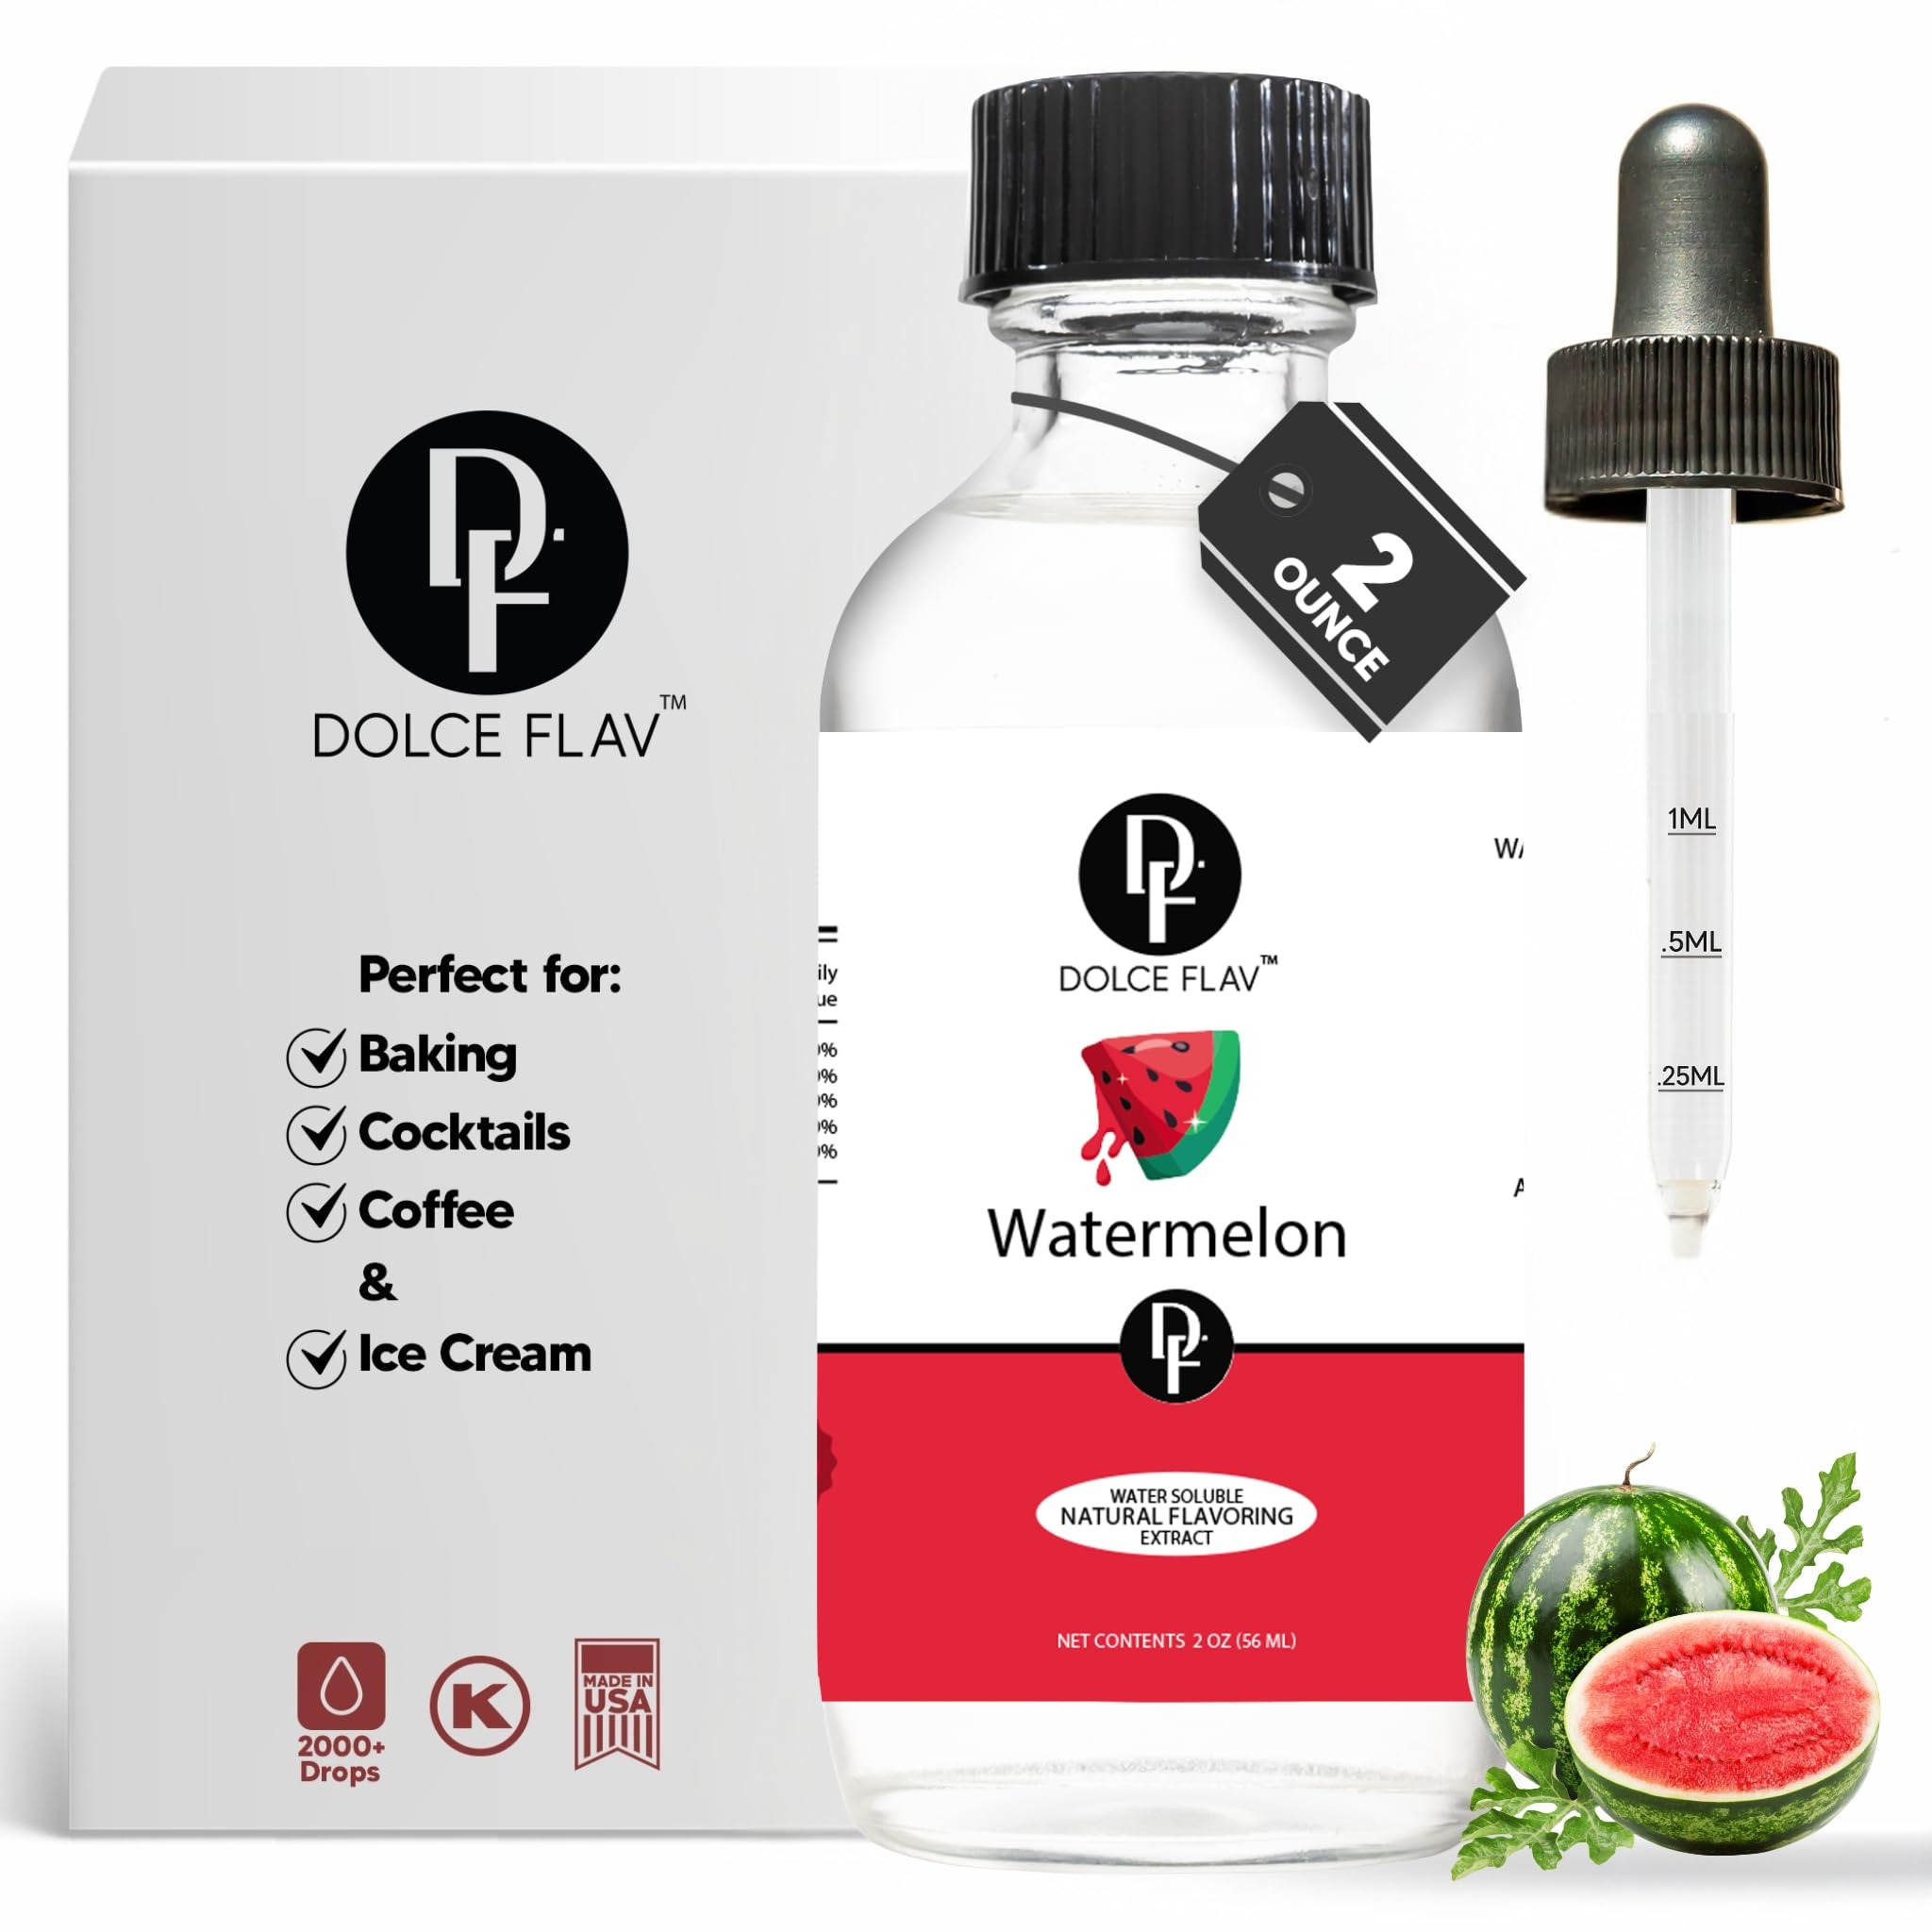
Item Name: Dolce Flav Natural Watermelon Extract 2 oz – Kosher, Sugar-Free, Concentrated Juicy Watermelon Flavoring for Candy, Drinks & Frostings, Includes Measured Dropper
Bullet Point 1: Add Some Flavorful Fun to Your Baking: Enhance your recipes with Dolce Flav's water-based, unsweetened natural watermelon flavoring extract. Add an extra-special oomph to your everyday products, making your day better and brighter.
Bullet Point 2: High-Quality Formula with Easy-to-Use Dropper: Crafted with the precision of a master chemist and the dedication of a chef, our natural watermelon concentrate truly transforms the sensory experience for any recipe. It includes a convenient dropper that makes it easy to control the intensity of the flavor and aroma.
Bullet Point 3: A Healthier Option for Your Sweet Tooth: This natural watermelon extract is a healthy water-based enhancer that contains ZERO calories, sugar, alcohol, or other additives. It is a safe alternative that allows you to enjoy the authentic taste of watermelon without compromising your fitness and weight.
Bullet Point 4: Highly Heat-Stable Enduring Flavor: Our natural watermelon essence is highly concentrated, so a little goes a long way. This is a highly heat-stable flavor that maintains the desired taste and aroma even after processing.
Bullet Point 5: Versatile and Multi-Purpose: Our natural watermelon flavoring is suitable for use in both food and non-food products or even to mask unpleasant flavors and odors. Add it to everything, from baking and beverages to soaps and scrubs, creating a watermelon-scented world around you.
Bullet Point 6: Suggested Use for Yogurt, Smoothies, Ice Pops, Sauces, Syrups & Gelatin Desserts: Add 4 to 6 drops per 8 ounces (1 cup) of your recipe.
Bullet Point 7: Suggested Use for Frosting and Icing: Add 1 teaspoon (5 milliliters) per 16 ounces (1 pound) of frosting or icing.
Bullet Point 8: Suggested Use for Ice Cream: Add 1 teaspoon (5 milliliters) per 1.5 gallons (24 cups) of ice cream mix. For smaller batches: Add 1/4 teaspoon per half-gallon (8 cups) of ice cream mix.
Bullet Point 9: Suggested Use for Beverages: Water, Tea, Coffee, Cocktails, Mocktails, and More - Add 4 to 6 drops per 8 ounces (1 cup) of your beverage.
Bullet Point 10: Suggested Use for Baking: Cupcakes, Muffins, Cookies, Brownies & Pies - Add 1 teaspoon (5 milliliters) per 4 cups of batter or dough.
Product Description: Experience the Refreshing Delight of Dolce Foglia's Natural Watermelon Flavoring Extract! Indulge in the sweet, refreshing taste of watermelon with Dolce Foglia's Natural Watermelon Flavoring Extract. Our carefully crafted formula captures the juicy essence of this summertime favorite, allowing you to add a fun and unexpected twist to your special recipes. Whether you're baking in the kitchen or mixing up cocktails with friends, our edible flavoring extract is the perfect addition to your culinary arsenal. Expertly Developed: Our watermelon water flavoring is developed by expert chemists with years of working experience. We brought together the precision of a master chemist and the dedication of a chef to ensure a high-quality flavor. Flavors Add Spice to Life: Unleash your inner chef with a burst of flavor and authentic watermelon taste in your creations with our food flavoring for baking. With this water syrup flavoring, you can enjoy and add more variety and fun to your life. Long Shelf Life: Our cake flavoring extract for baking has a long shelf life, meaning you can enjoy the refreshing taste of watermelon whenever you want. Also, its compact size makes it easy to store in your pantry or kitchen cabinet. Dolce Foglia's extracts and flavorings for baking are perfect for anyone who loves to experiment with new and exciting flavors in the kitchen. Get ready to discover the magic of watermelon in a whole new way with our sugar-free watermelon syrup. Elevate your taste buds with Dolce Foglia's flavored syrups for drinks, the ultimate indulgence for anyone who loves sweet and fruity aromas.
Value: 2.0
Unit: Fl Oz

Price: 14.95